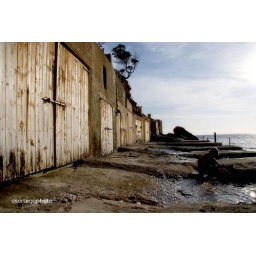
Somewhere in Ibiza during the sunset I shot a boy just playing with the water coming from the waves.